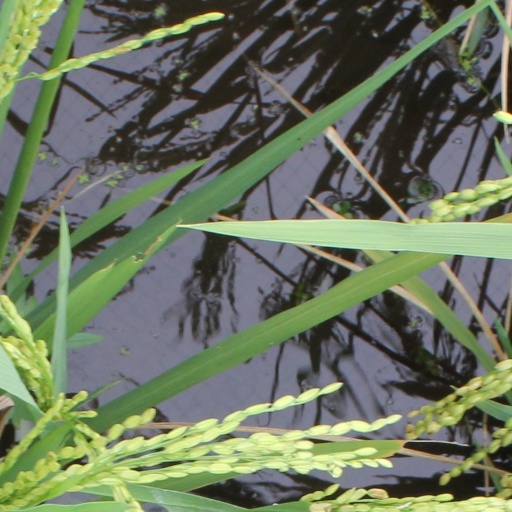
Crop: rice